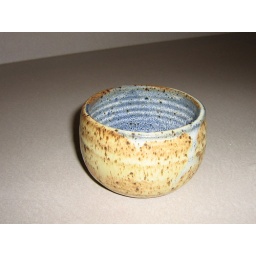
Red clay with bird matte white base and blue glaze inside cup only. Any glaze over bird matte white becomes spotty and awesome.